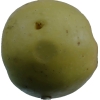
Label: Apple 13